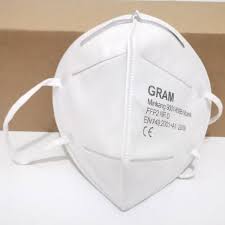
Waste category: trash